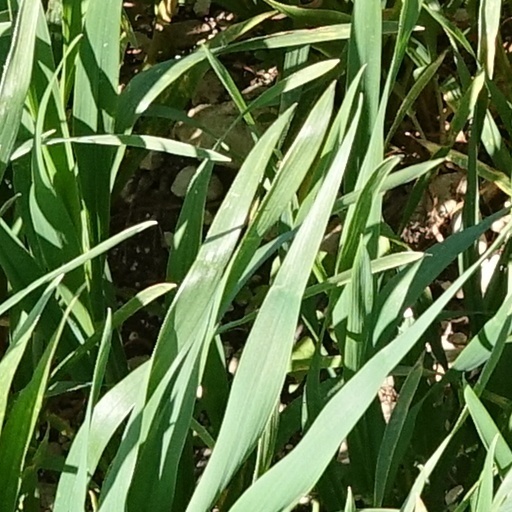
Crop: wheat